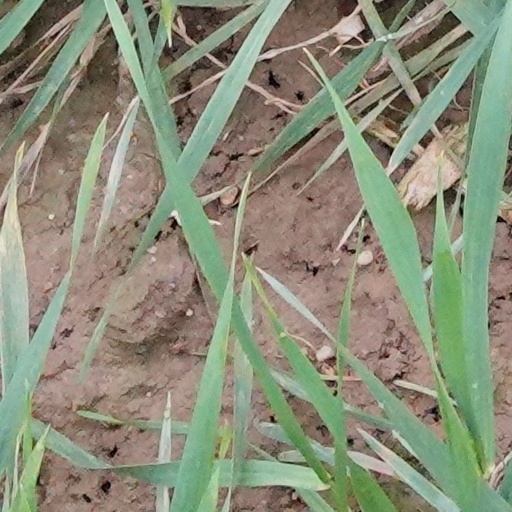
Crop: wheat